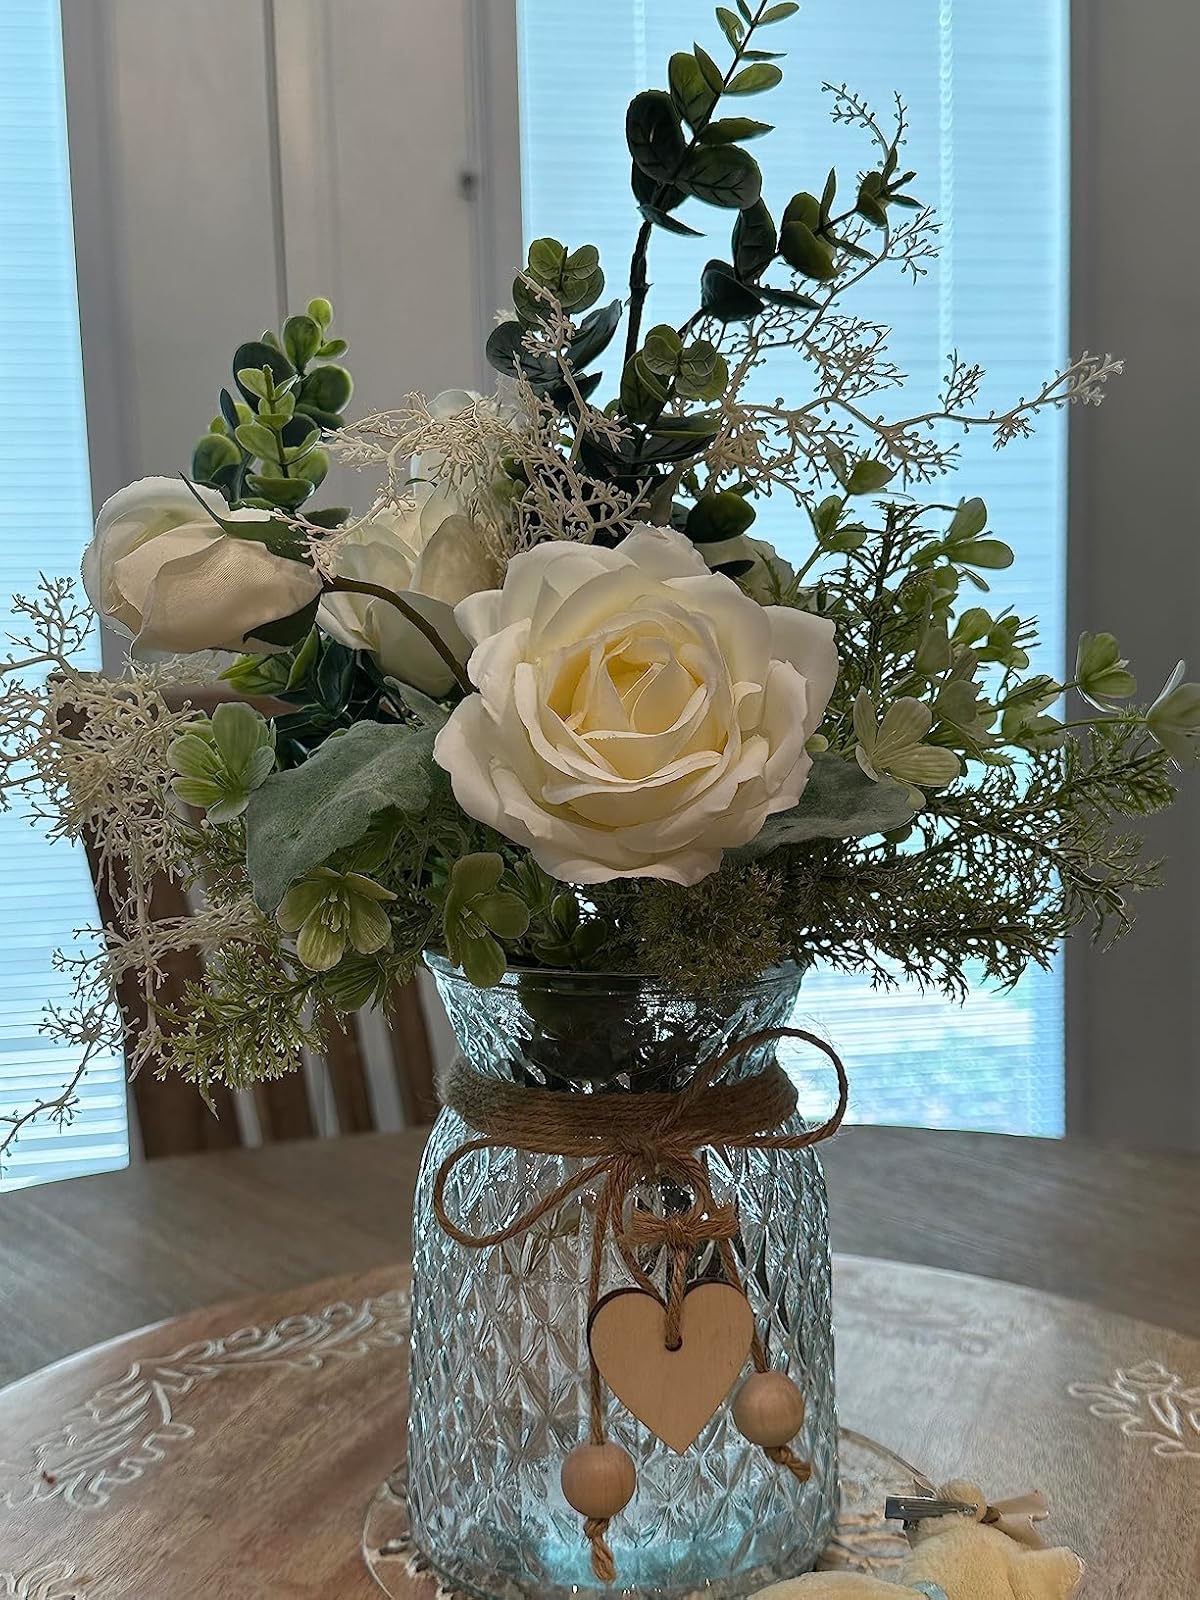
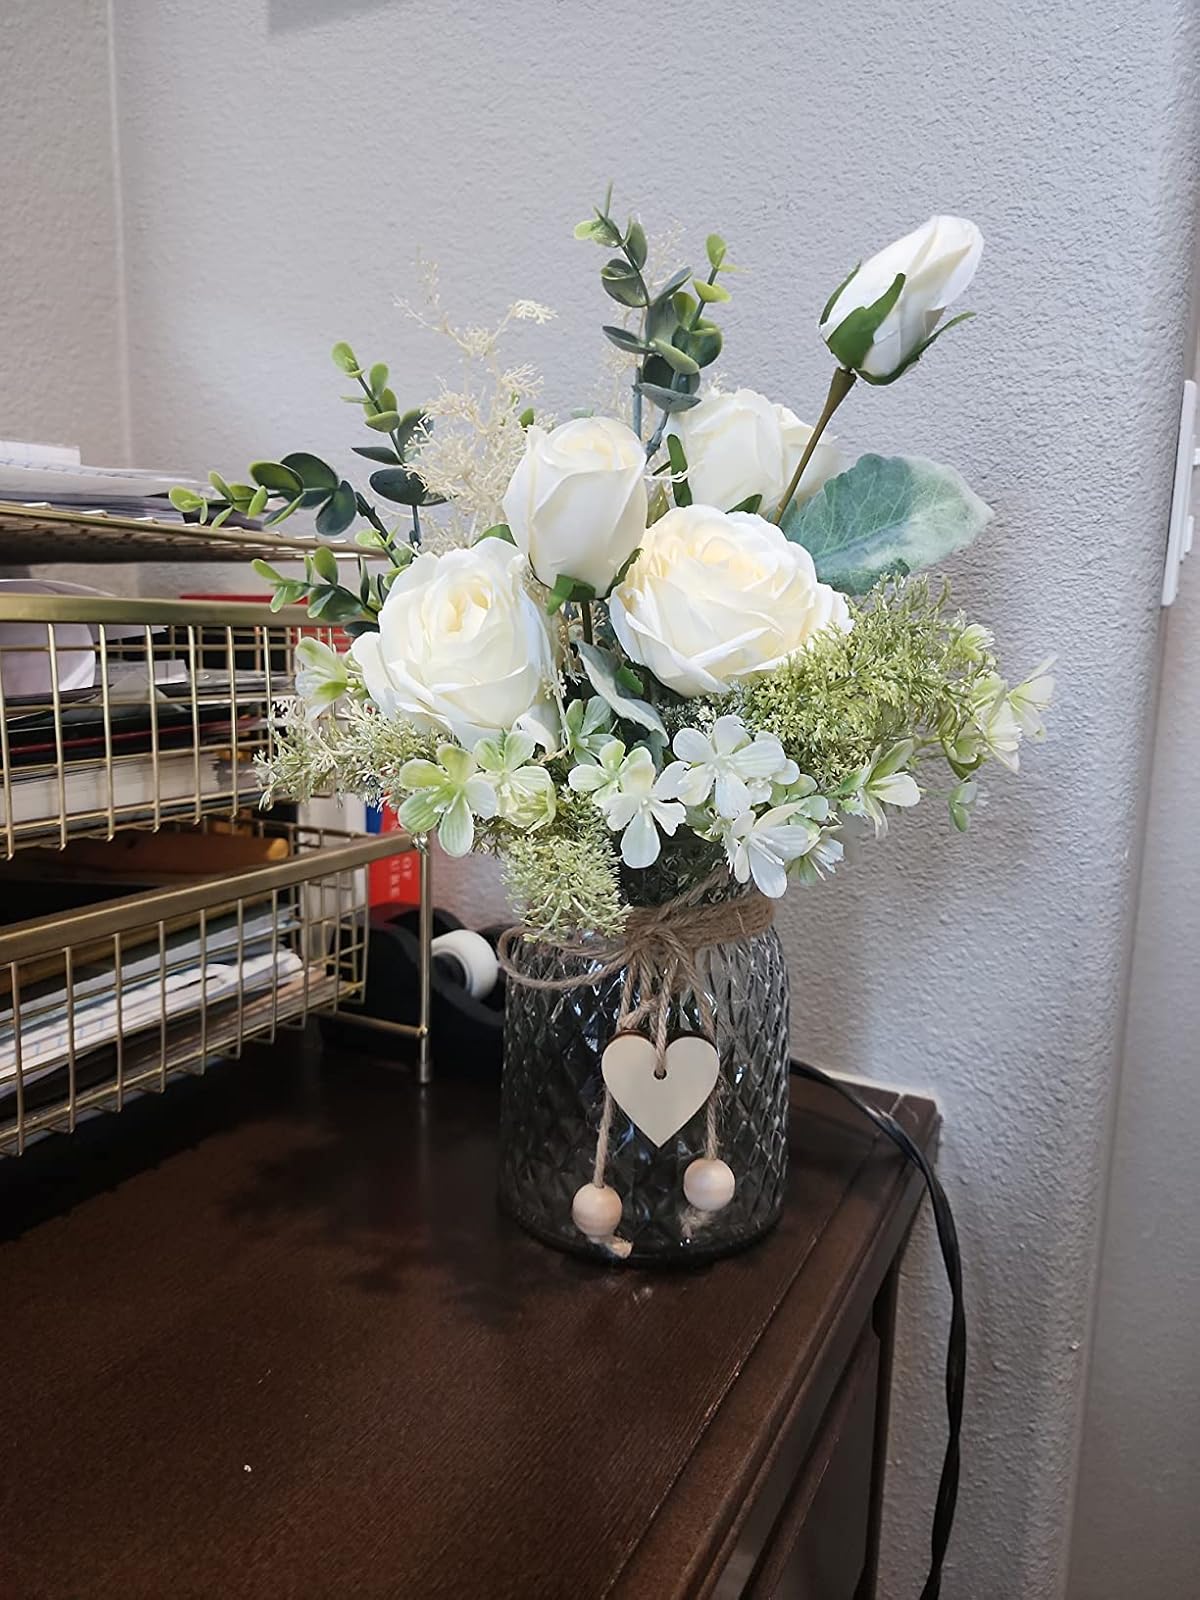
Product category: vase
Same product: yes